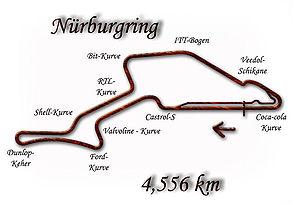
Le Grand Prix automobile d'Europe 1995, disputé sur le Nürburgring situé à Nürburg en Allemagne le 1ᵉʳ octobre 1995, est la sixième édition du Grand Prix, le 578ᵉ Grand Prix de Formule 1 couru depuis 1950 et la quatorzième manche du championnat 1995.